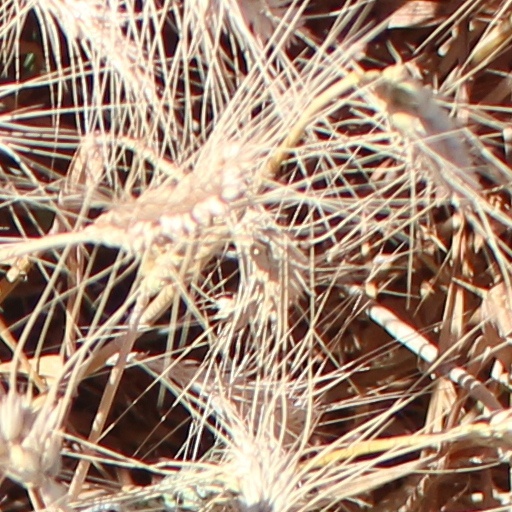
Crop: wheat